Kourion

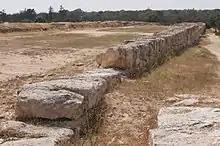
The stadium

In 1895, led by H.B. Walters, the British Museum conducted the first quasi-systematic excavations at Kourion as part of the Turner Bequest Excavations.